Reliquary of St. Elizabeth

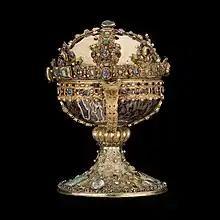
Reliquary of St. Elizabeth

The Reliquary of St. Elizabeth is a reliquary currently displayed in the Swedish History Museum in Stockholm.